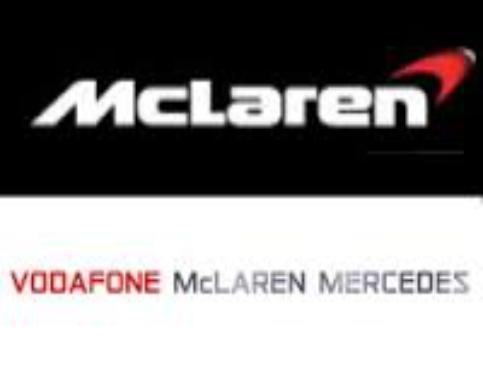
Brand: mclaren
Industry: Transportation